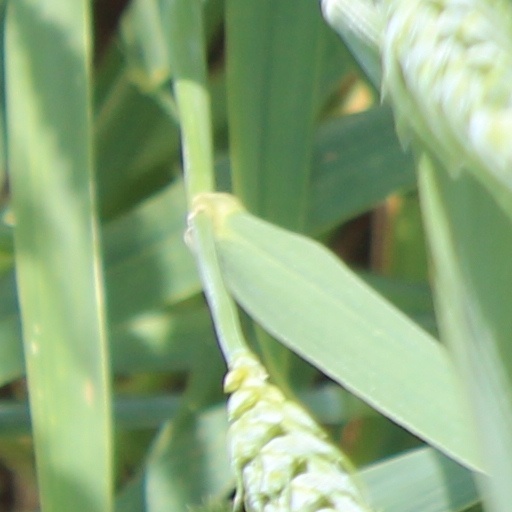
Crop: wheat